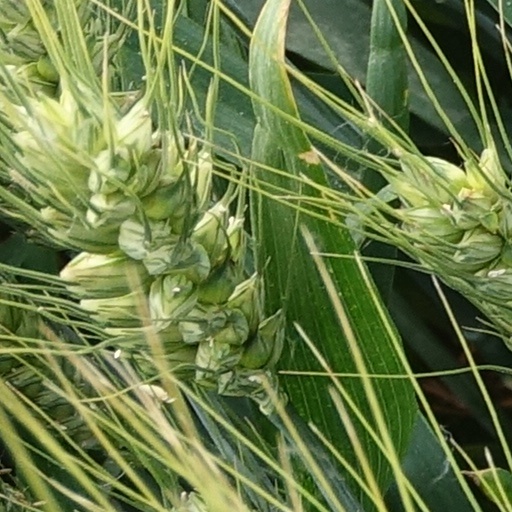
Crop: wheat